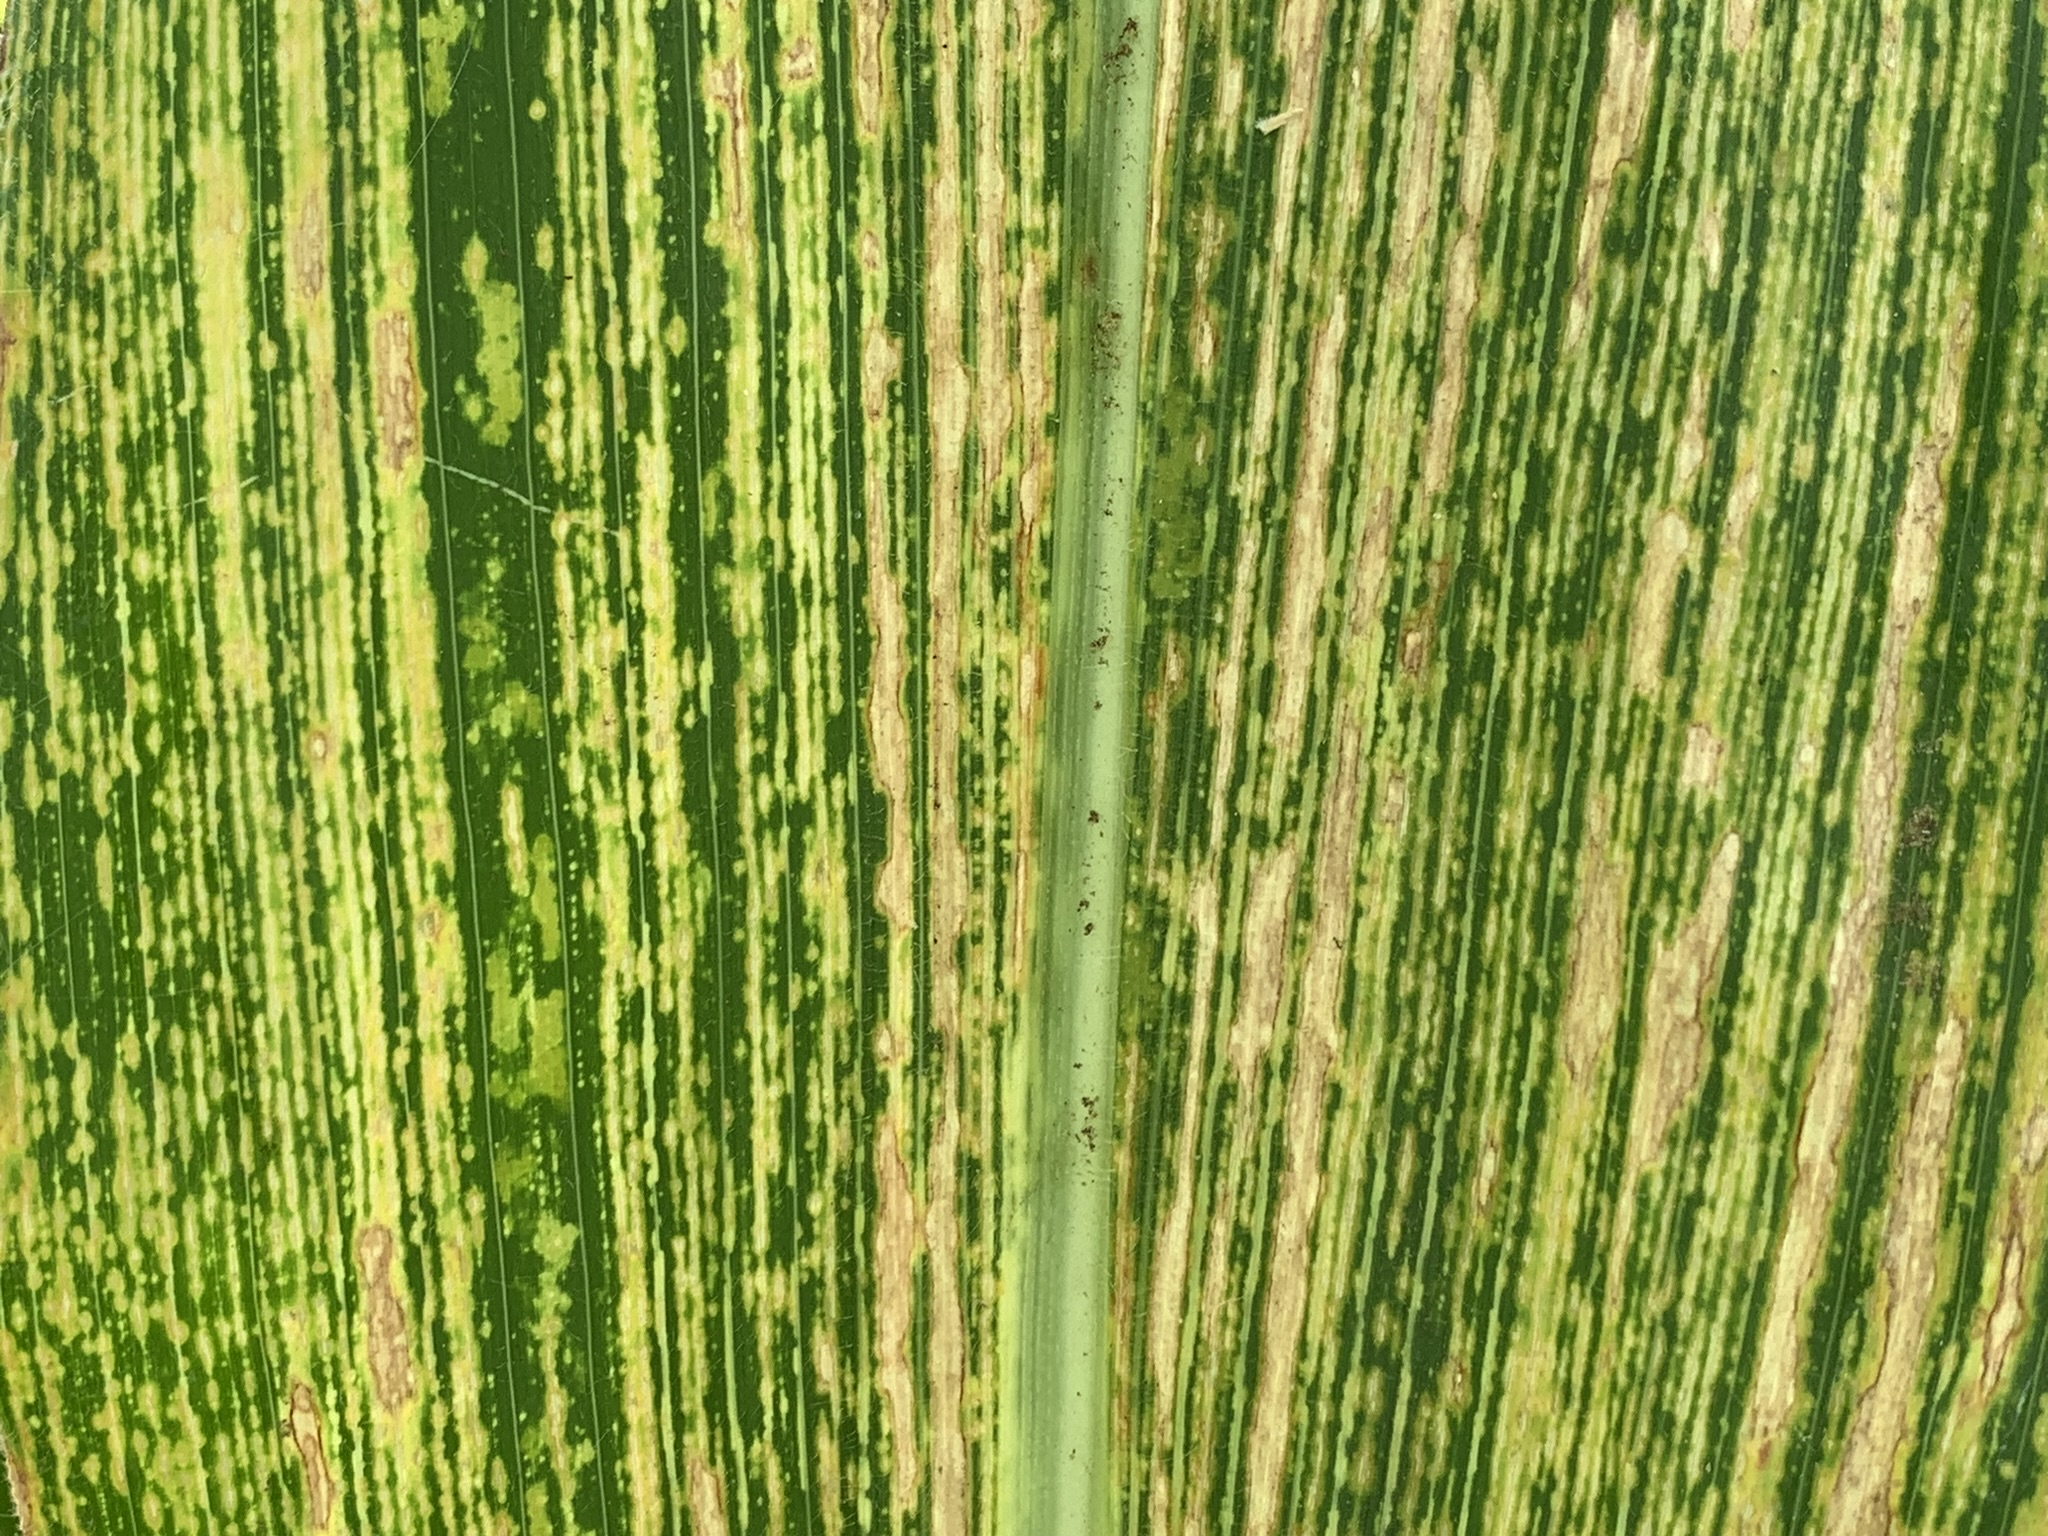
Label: MSV